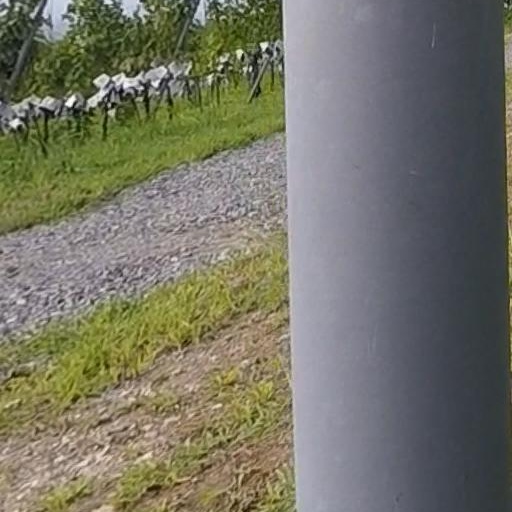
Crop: grape